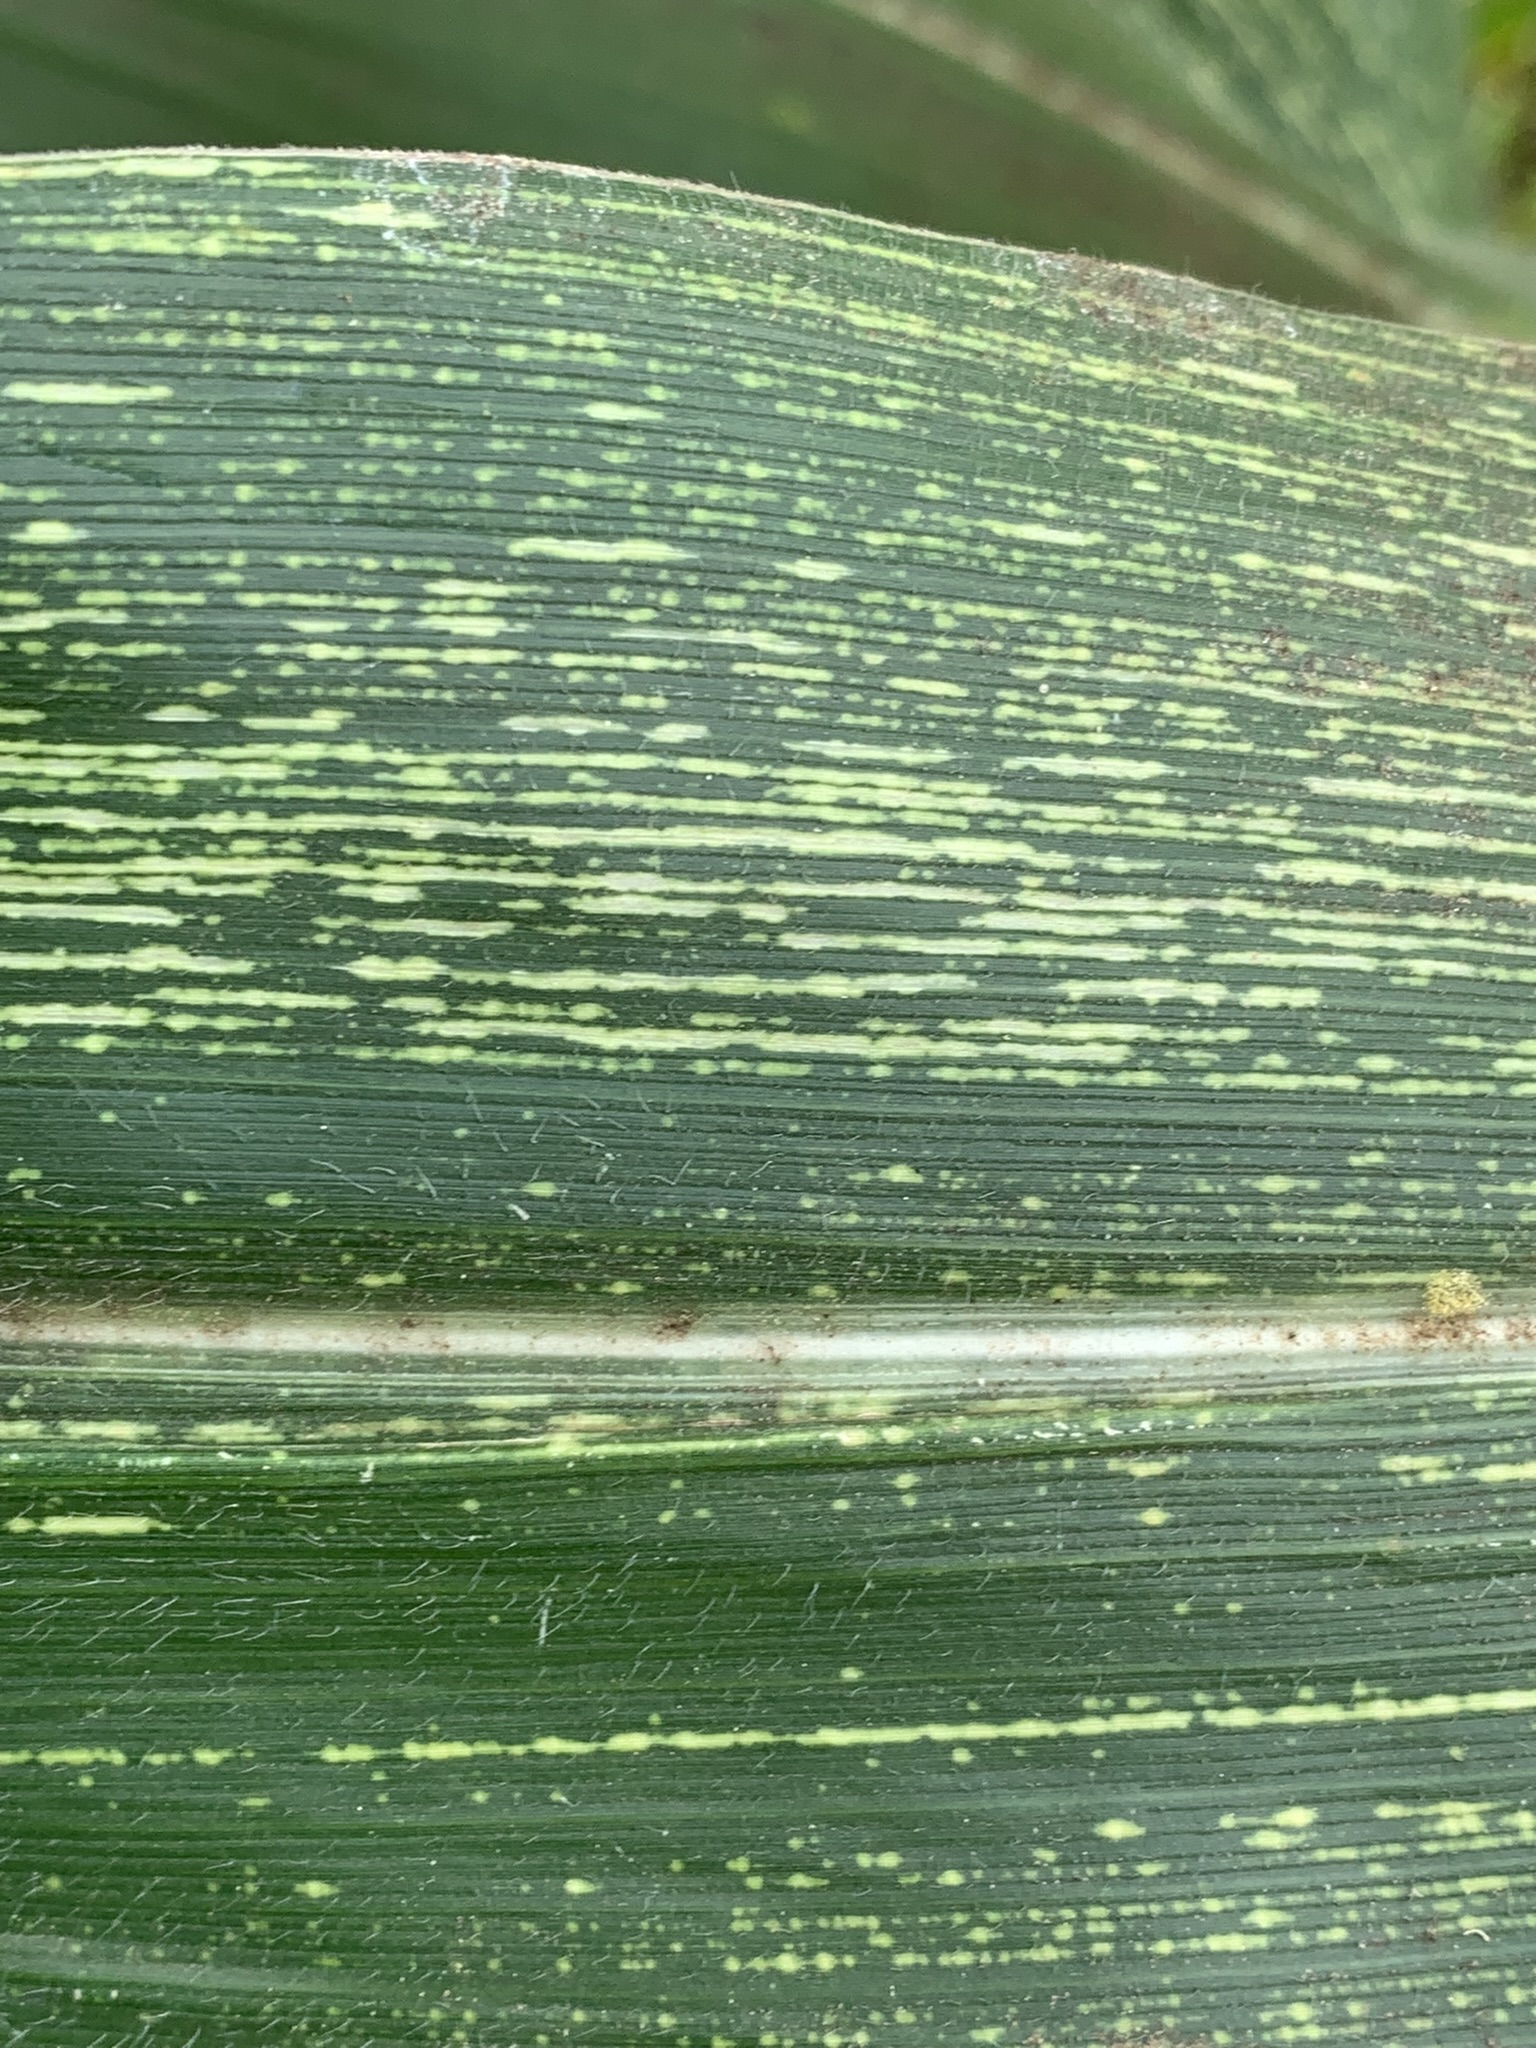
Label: MSV